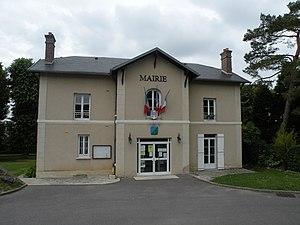
mairie de Nointel (Val-d'Oise)